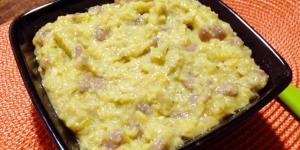
porotos con mazamorra